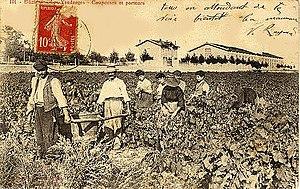
Beziers - Les vendanges, coupeuses et porteurs
Le terrasses-de-béziers est un vin produit autour de Béziers, dans l'Hérault, sous l'appellation régionale languedoc.